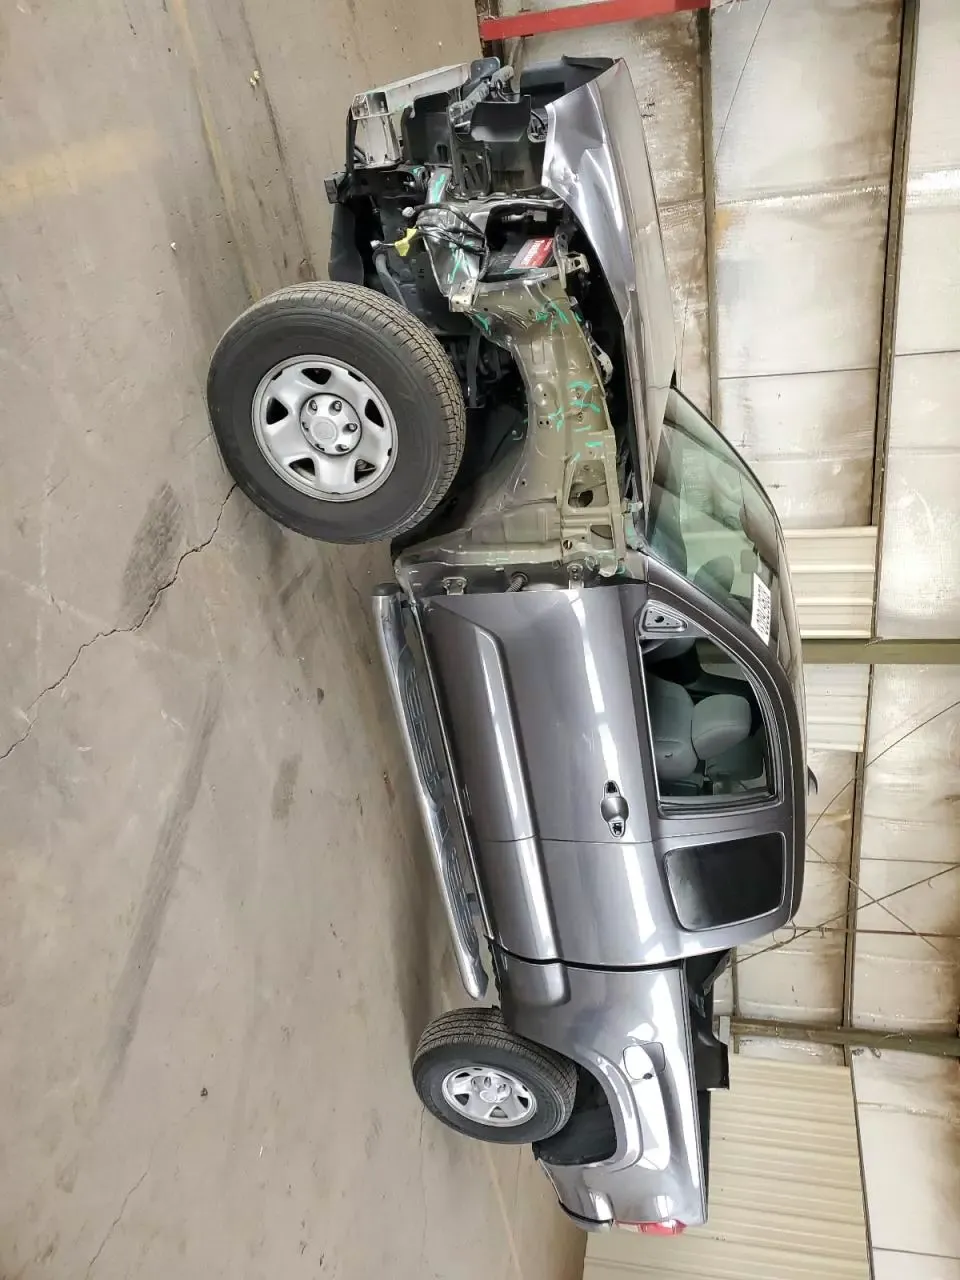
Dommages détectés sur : plaque d'immatriculation avant, pare-choc avant, feu avant droit, feu avant gauche, capot, aile avant droite, aile avant gauche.
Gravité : majeur